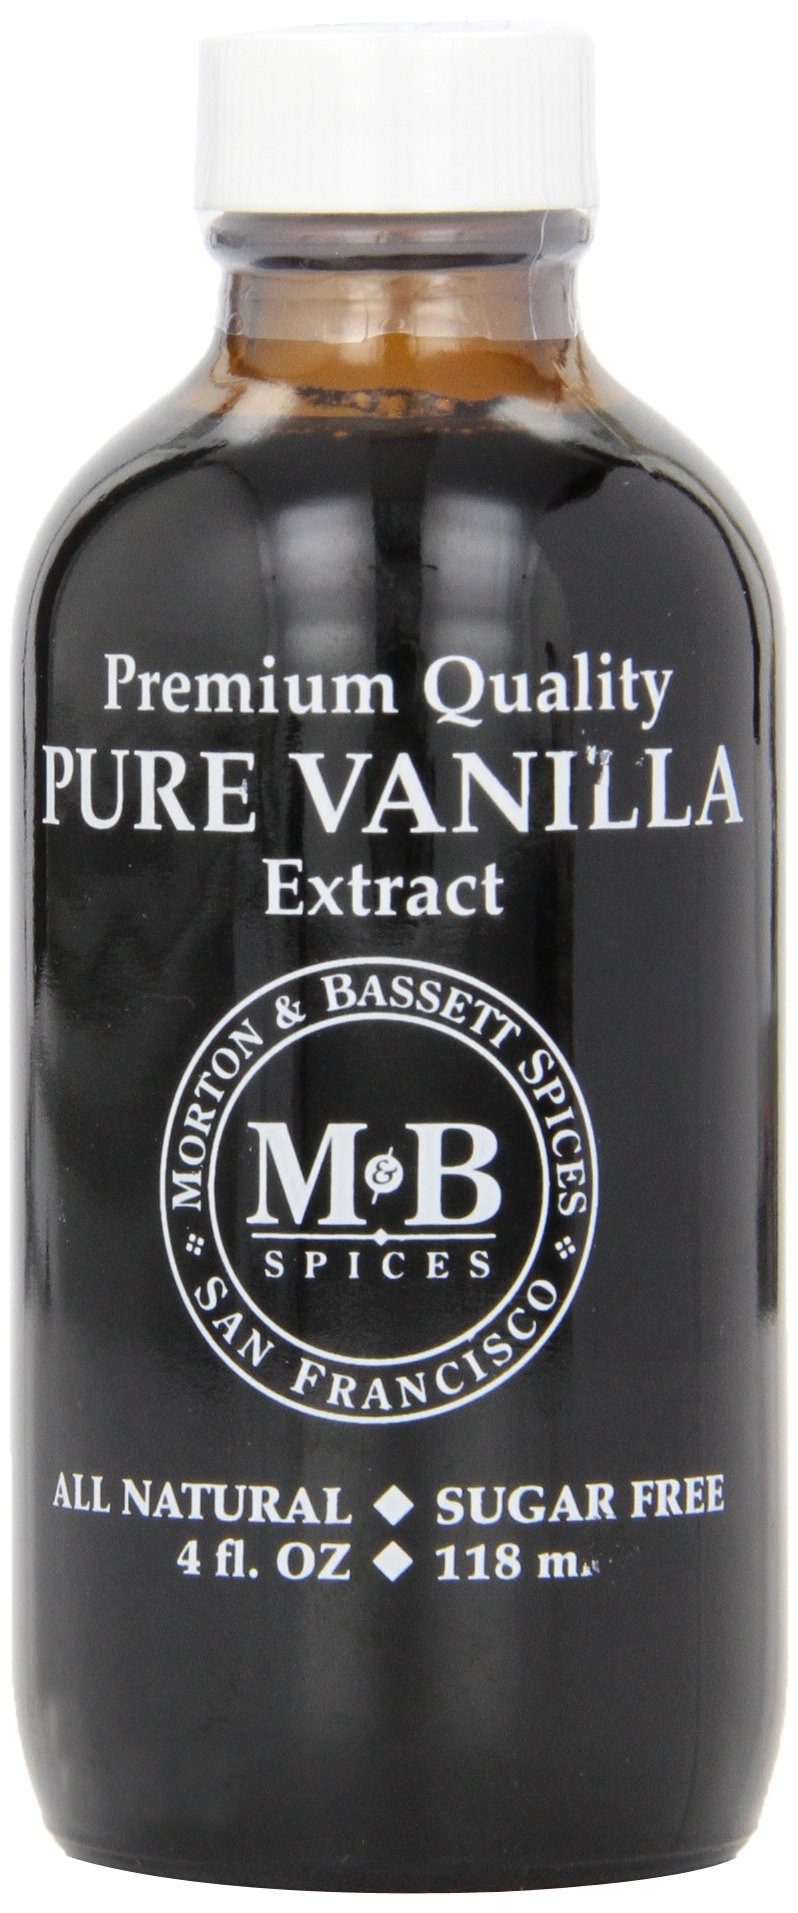
Item Name: Morton & Bassett Vanilla Extract - 4oz
Bullet Point: Morton and Bassett Pure Vanilla Extract - (4 oz)
Value: 4.0
Unit: Fl Oz

Price: 22.99